Vehicle registration plates of Italy

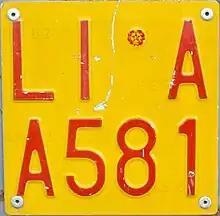
Old registration plate of road machinery vehicle (1992–1994)

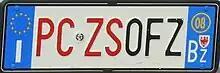
Registration plate of Bolzano Emergency Management Agency

Local police forces have the word "POLIZIA LOCALE" (local police) in blue. They have the same pattern as trailer and civilian plates, the scheme is YL 000 LL where "L" is a letter, "0" is a digit and the "Y" is the reserved letter (for motorcycles YL 00000, mopeds Y00 000). Unlike civilian plates they do not show up the code. National police plates have "POLIZIA" in red followed by letter, then numbers (formerly numbers only until 1983). Customs police plates start with prefix "GF" in red. The serial letters and three serial numbers are in black.